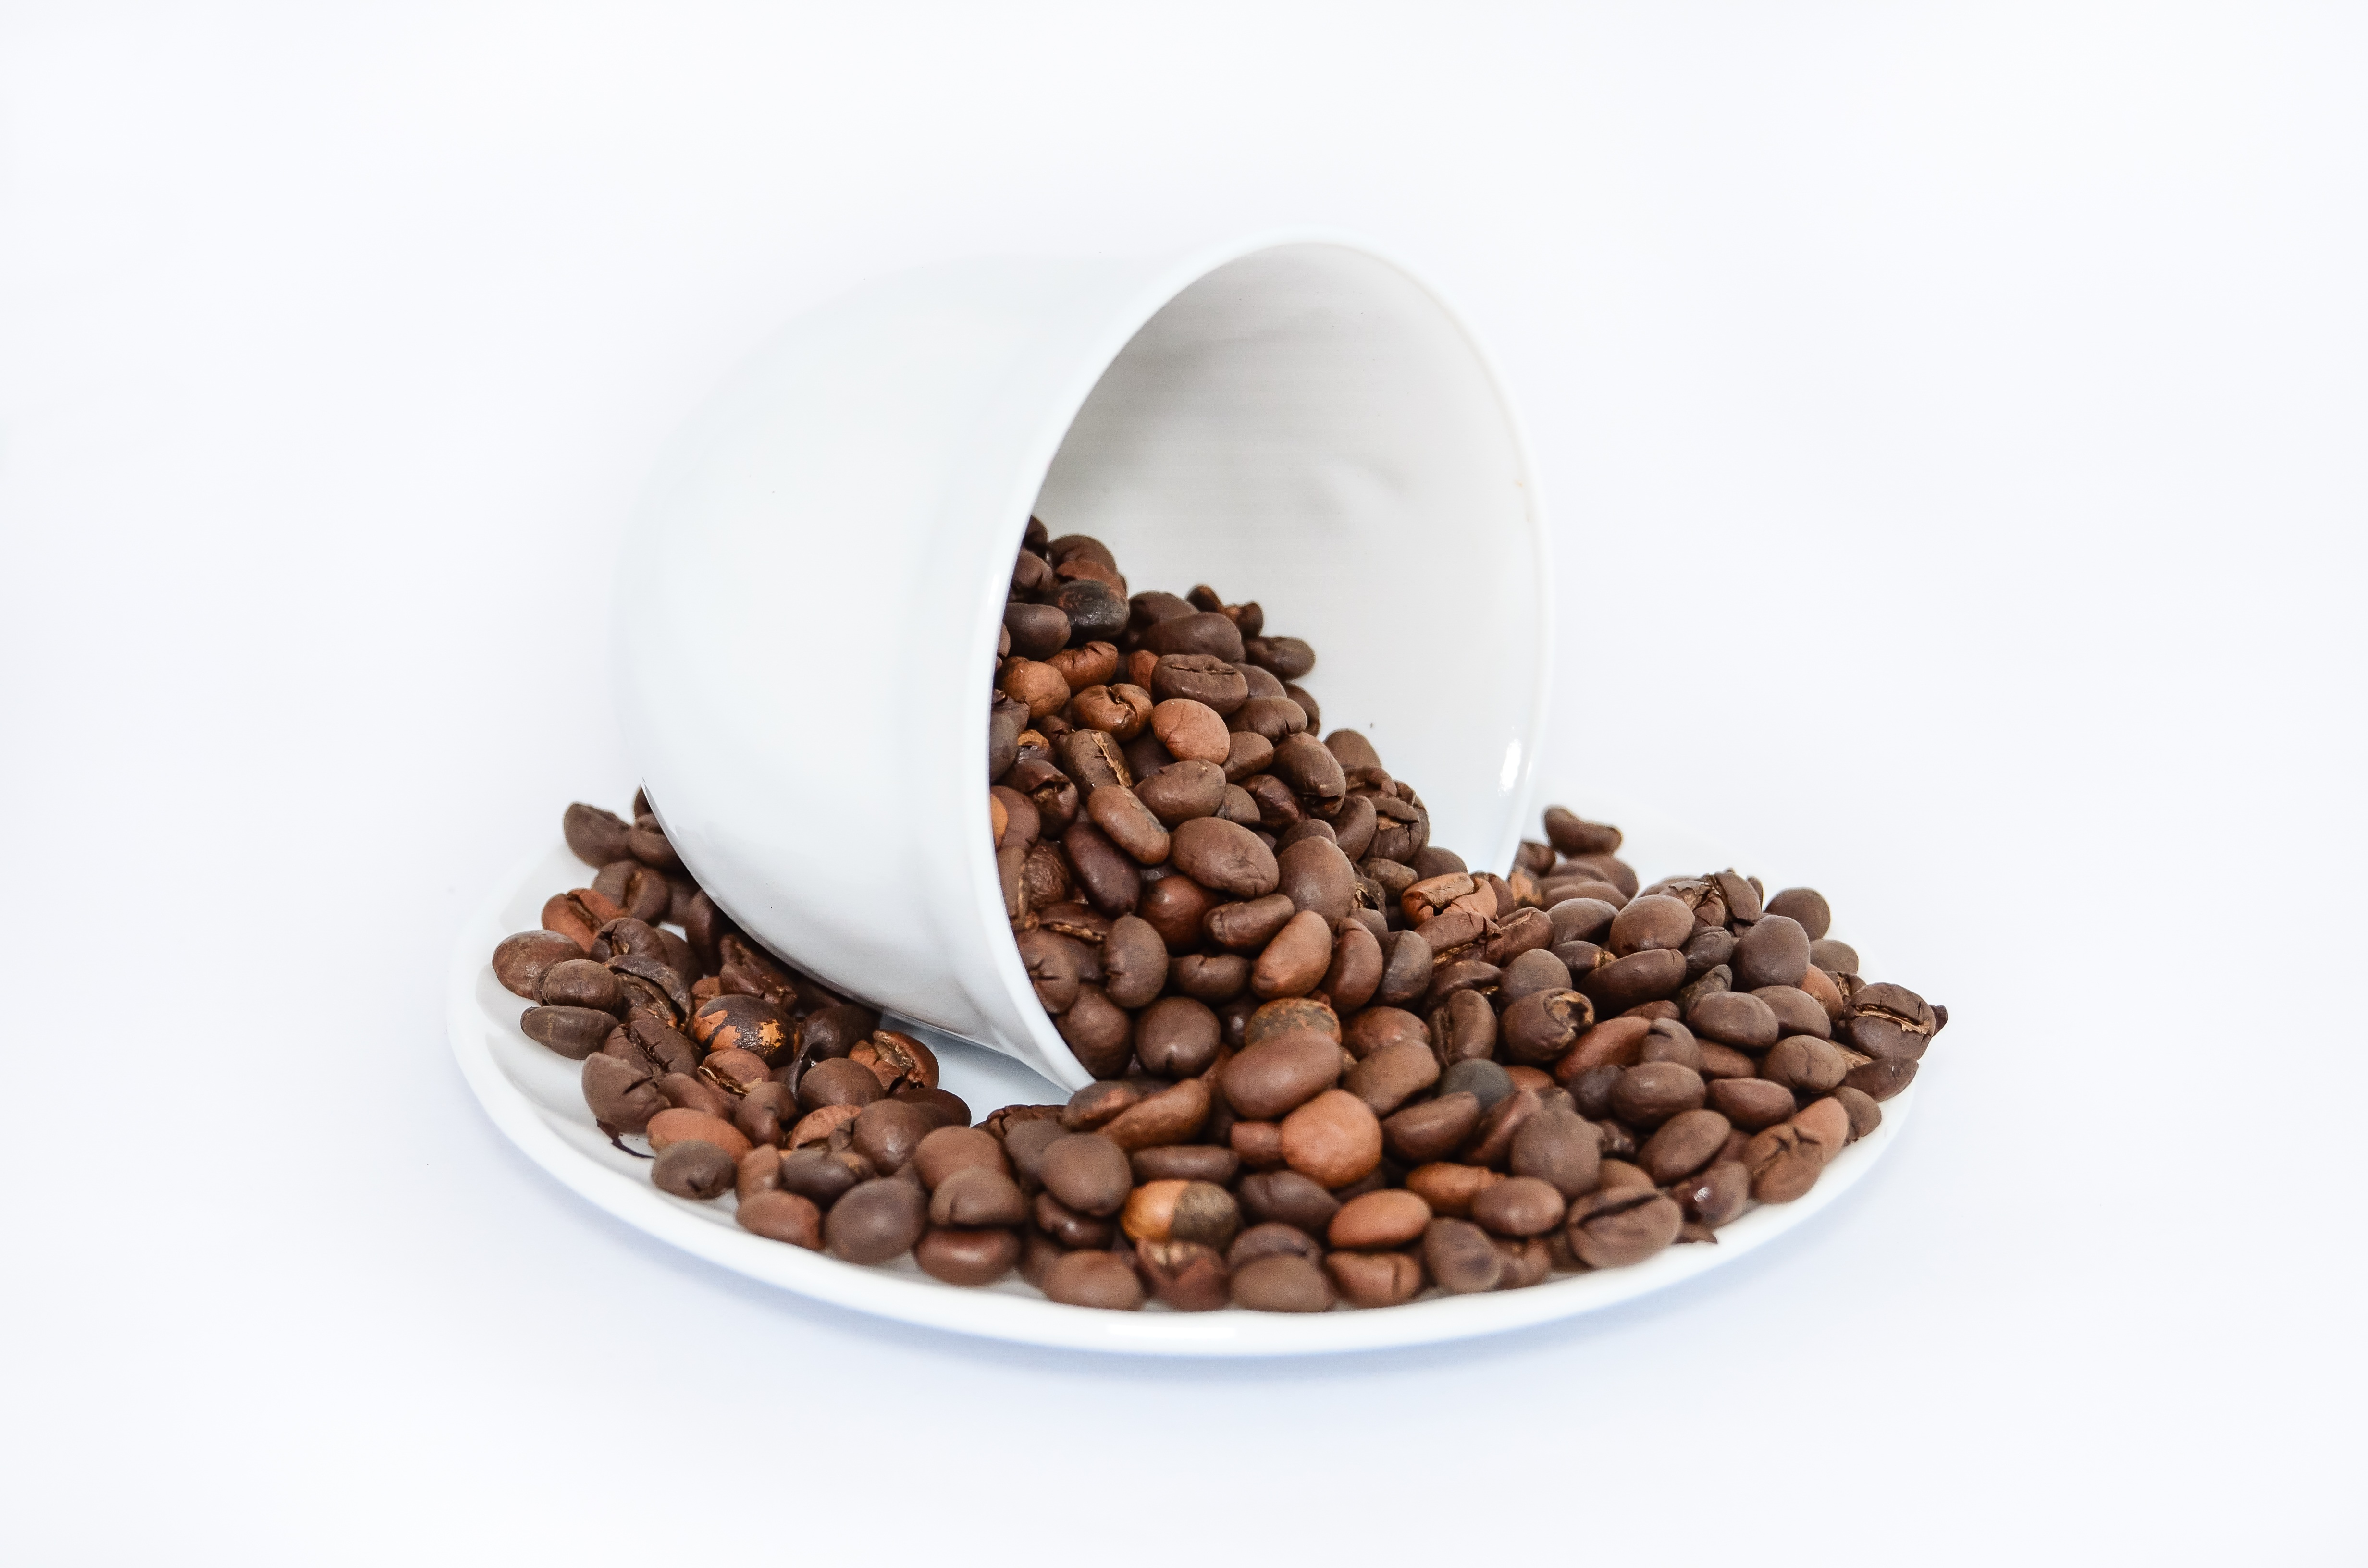
coffee, restaurant, aroma, cup, produce, brown, drink, coffee cup, coffee maker, caffeine, flavor, coffee beans, the drink, the brew